Kane Tanaka

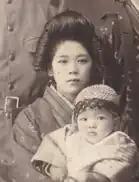

Tanaka had several major illnesses and was infected with paratyphoid fever with her adopted daughter at the age of 35. She underwent pancreatic cancer surgery at the age of 45. In 2006, Tanaka was diagnosed with colorectal cancer and underwent surgery when she was 103 years old. Her life and longevity were noted by her second son and his wife four years later when they published a book called "In Good and Bad Times, 107 Years Old". At the age of 114, she was interviewed by KBC in September 2017. On 9 March 2019, Tanaka was officially presented with the "World's Oldest Living Person" and "World's Oldest Living Woman" titles by "Guinness World Records", verifying her longevity claim. On 19 September 2020, she broke the record of longest-lived Japanese person, as well as the third-oldest person in the world, after surpassing Nabi Tajima's age of 117 years, 260 days. On 8 April 2022, she surpassed the lifespan of Sarah Knauss to become the second-oldest verified person.